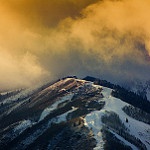
Scene: Outdoor